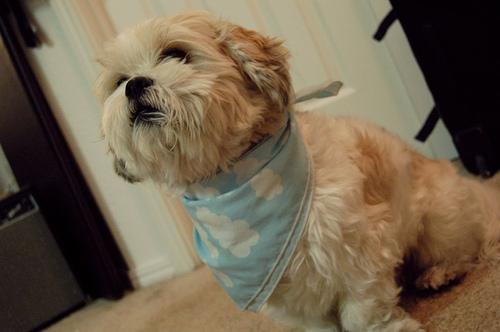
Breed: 215-n000038-Lhasa